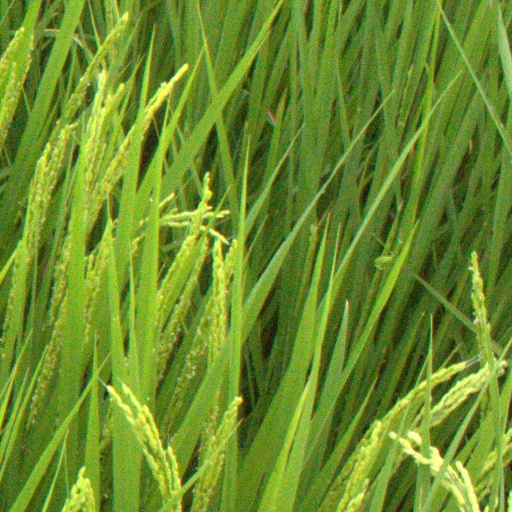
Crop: rice